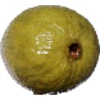
Label: Guava 1